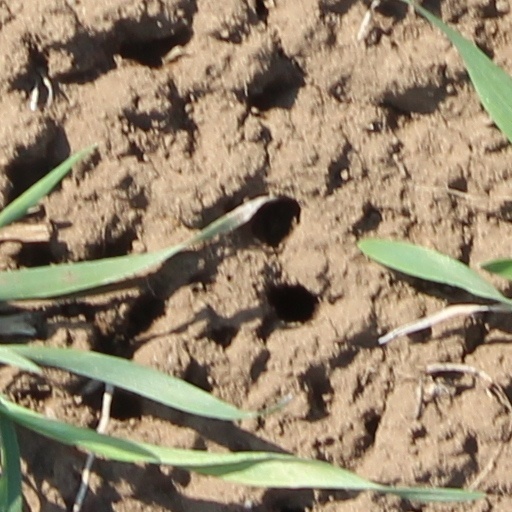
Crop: wheat